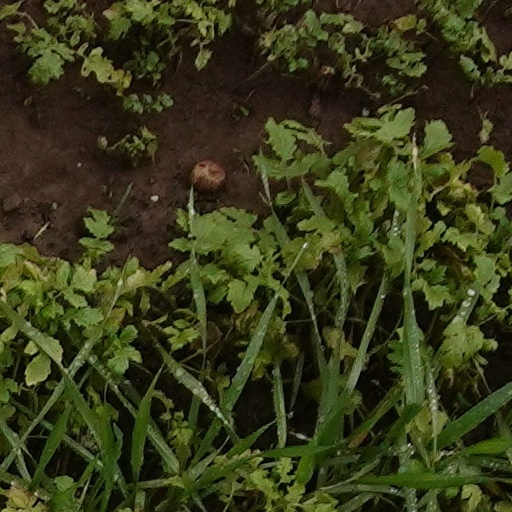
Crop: wheat